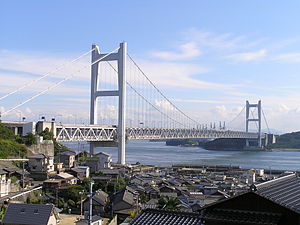
Længste hængebroer / Længste hængebroer
Shimotsui-Seto broen
Liste over de længste hængebroer i verden identificerer hængebroer, der har et spænd på over 300 meter, i rækkefølge efter aftagende længde. Dette er den mest brugte måde til at sammenligne hængebroer.